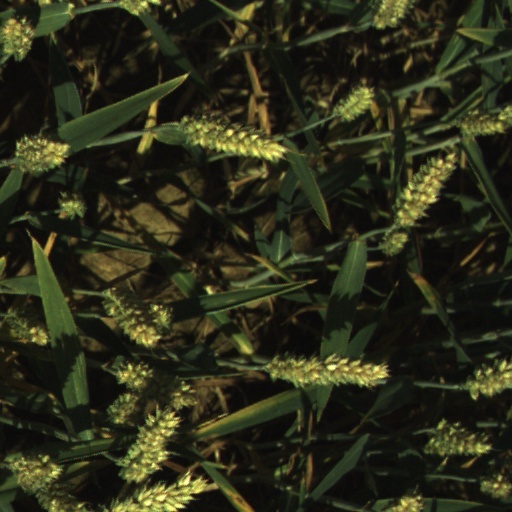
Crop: wheat